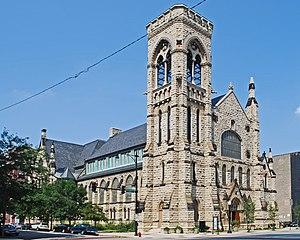
La Second Presbyterian Church est une église de style néogothique située sur South Michigan Avenue dans le secteur de Near South Side à Chicago. L'église fut construite, en 1874, par l'architecte new-yorkais James Renwick, puis après avoir été en grande partie détruite par un incendie en 1900, elle fut reconstruite par Howard Van Doren Shaw. Elle est inscrite au Registre national des lieux historiques depuis 1974, puis aux Chicago Landmarks dès le 28 septembre 1977.